Frank Lark

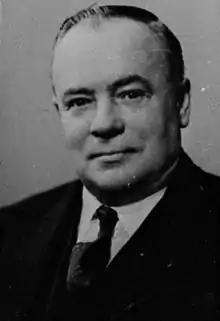

Frank Edwin Lark (1887 – 21 March 1946) was a member of the New Zealand Legislative Council from 9 March 1936 to 8 March 1943; and 9 March 1943 to 21 March 1946.